Bloomington Edge

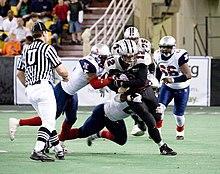
The Extreme in a game against the Alaska Wild in May 2009.

From the team's inception until 2011, the team was known as the Bloomington Extreme, with the having been derived from a naming rights deal with local auto dealer Extreme Motors. In the 2011–12 offseason, the team was sold to Jim Morris (owner of a local Sonic Drive-In franchise and of the Premier Basketball League's Central Illinois Drive), with a naming rights deal with another auto dealer; this time Heller Ford would acquire said rights, giving the team its new Edge nickname (derived from the Ford Edge automobile).